CSS Fanny

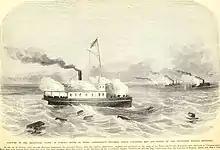
Capture of the Propeller "Fanny" by CSS "Northumberland" and two rebel tugs in Pamlico Sound by three Confederate Steamers while conveying men and stores to the Twentieth Indiana Regiment. Frank Leslie's Illustrated Newspaper

After the Federals captured Hatteras Inlet the "Fanny" was used to supply a Union army outpost at Chicamacomico, an Outer Banks settlement north of the Cape Hatteras Lighthouse. While at anchor there it was surprised by a Confederate gunboat squadron on 1 October 1861. This squadron consisted of the CSS "Curlew", CSS "Raleigh", and CSS "Junaluska". The "Curlew" closed first while the other two gunboats circled around to cut off any escape attempt. After a brisk half-hour engagement the "Fanny" was run aground in Loggerhead Inlet and surrendered. A large quantity of commissary and quartermaster's stores was captured with the steamer. Also captured were members of Twentieth Indiana and the New York Zouaves. However, the "Fanny's" captain, J. H. Morrison, and his crew escaped, having essentially abandoned ship once the Confederate steamers approached. Refloated and taken into the Confederate States Navy, it was placed in command of Midshipman James Langhorne Tayloe, CSN, son of George Plater Tayloe of the Buena Vista estate in Roanoke, VA, and brother to George Edward, John William and Lomax, Tayloe, all officers in the Confederate States Army. Capt John L. Tayloe was later killed at the Battle of Hampton Roads.